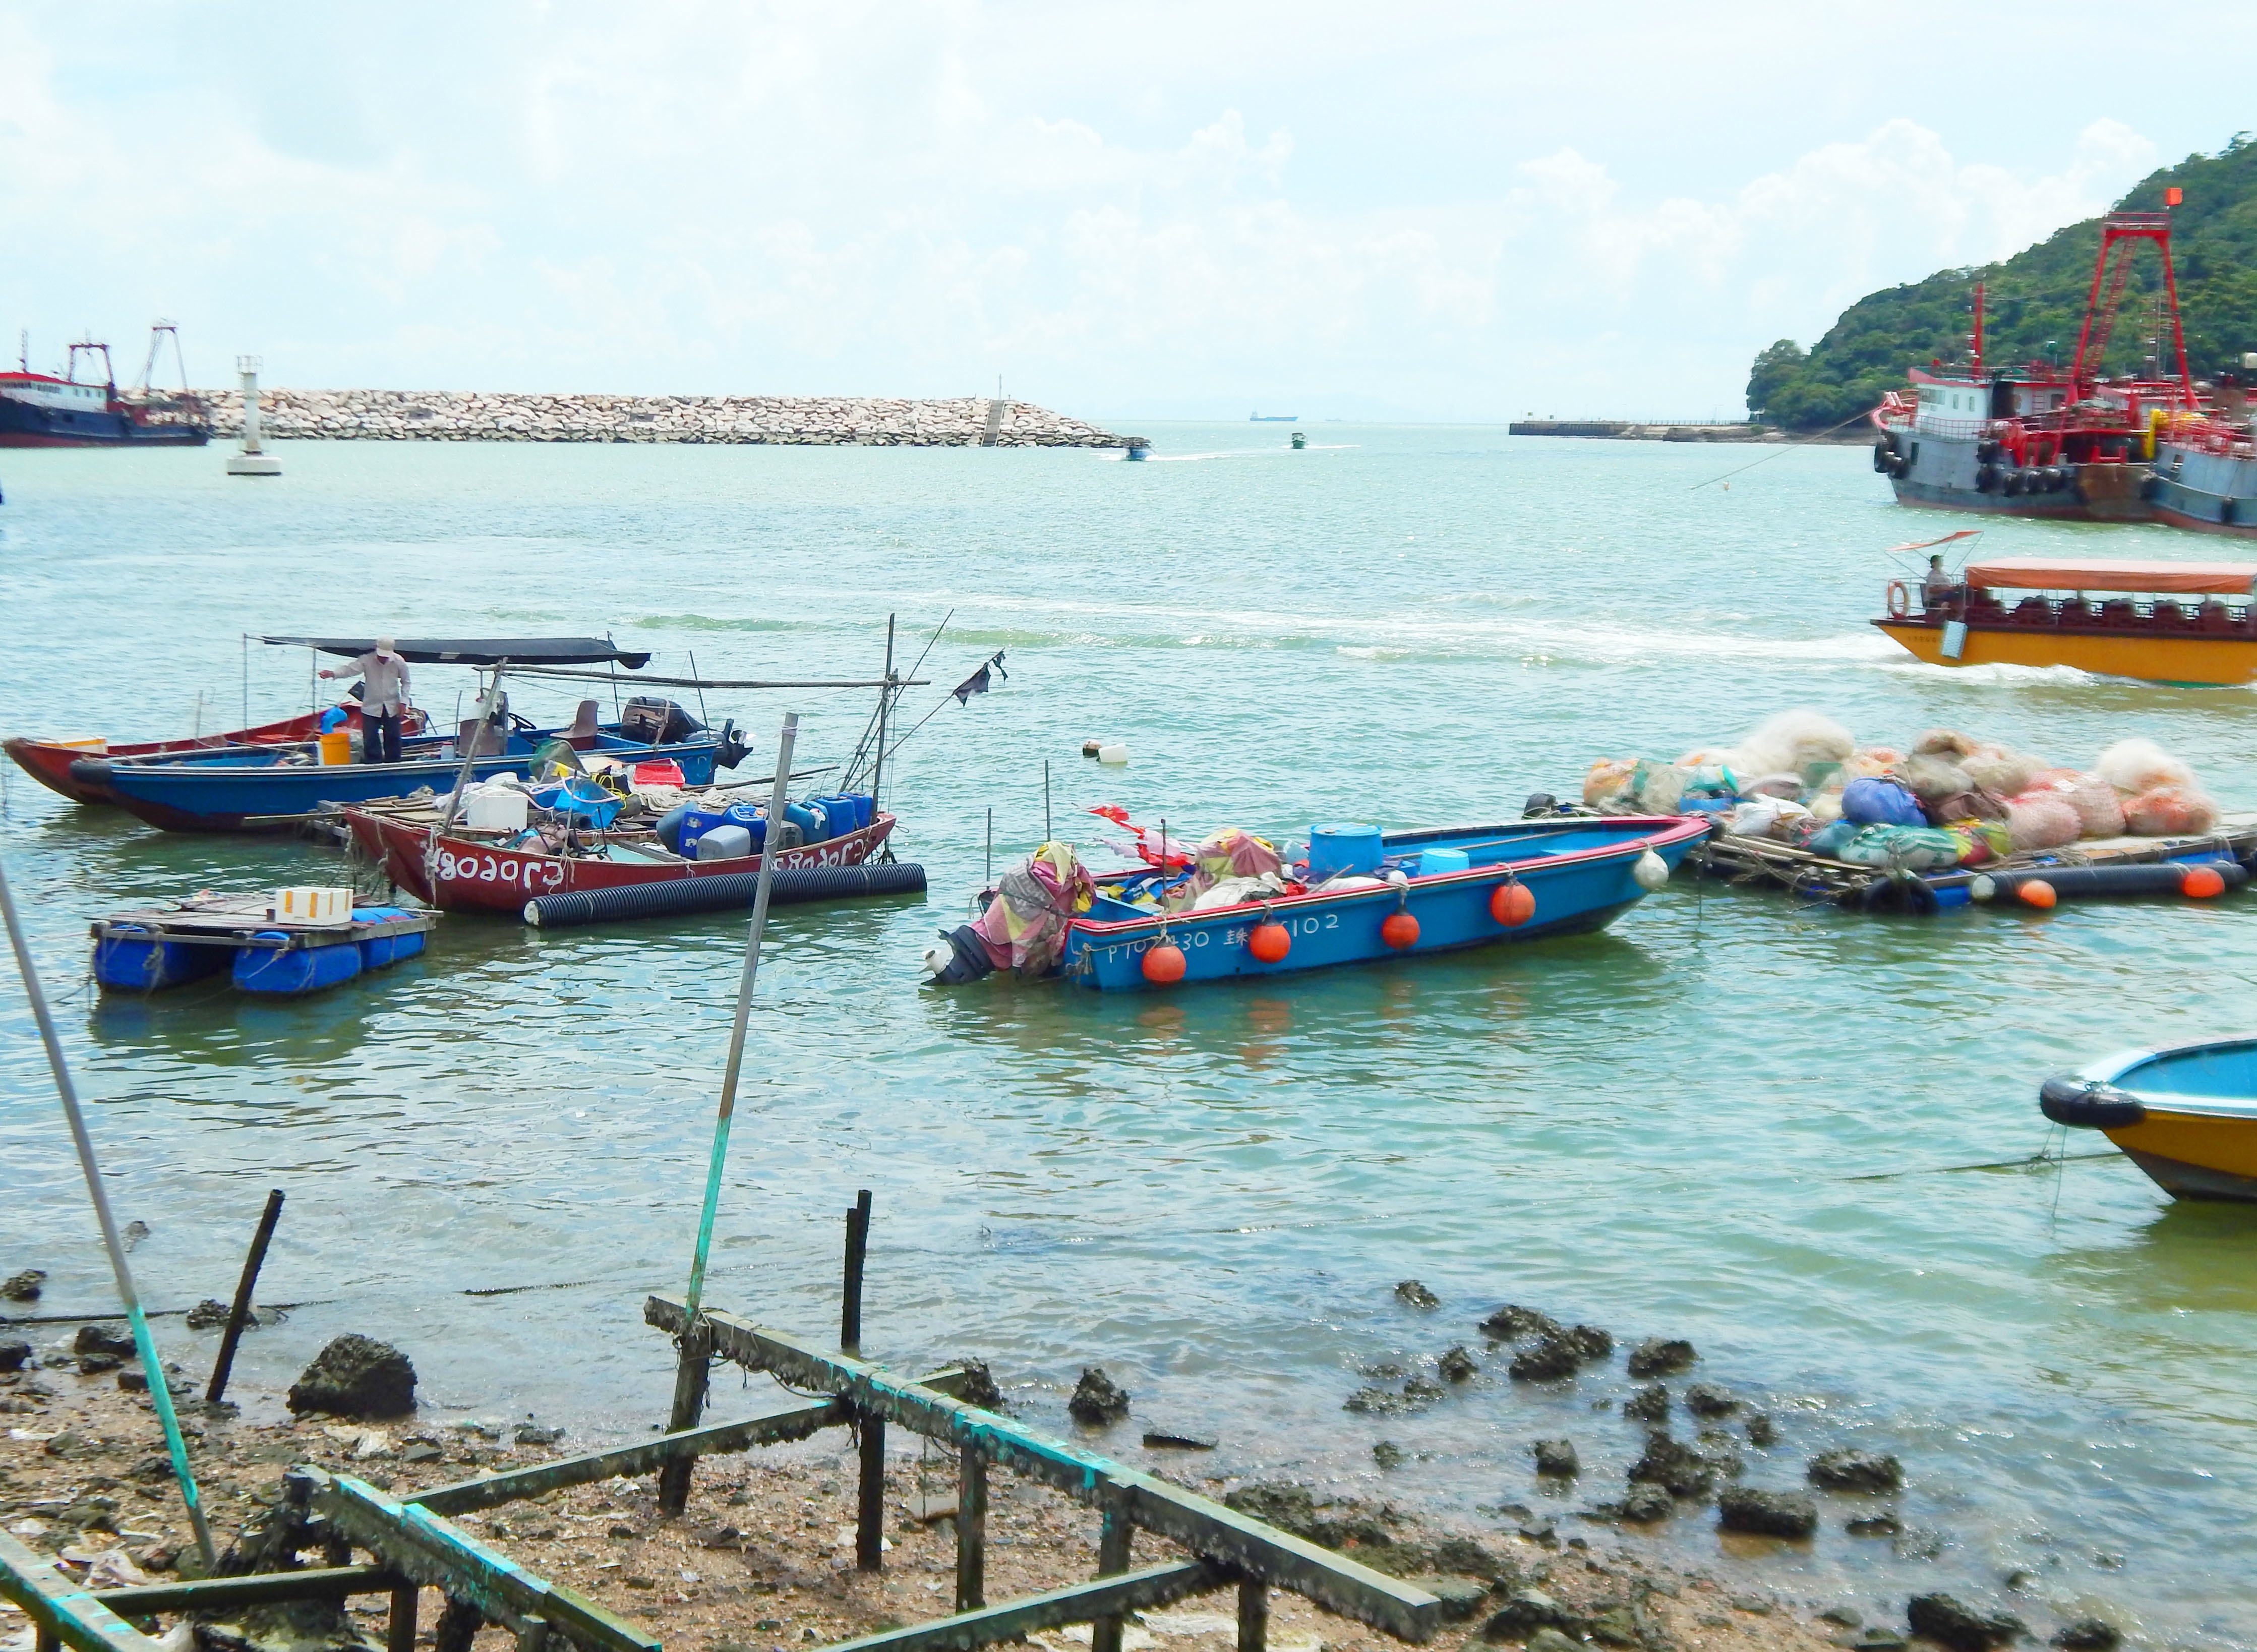
sea, coast, boat, vehicle, bay, harbor, port, tourism, boating, watercraft, fishing vessel, watercraft rowing